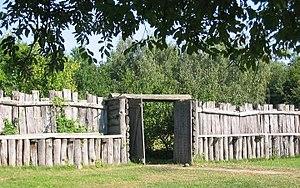
Une palissade est un ouvrage fait avec des bois refendus « carrément » liés les uns contre les autres, et qui constitue une séparation ou un rempart.